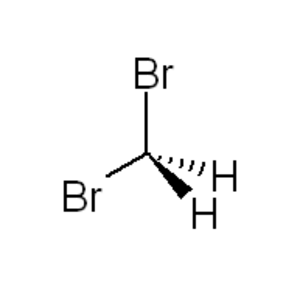
Le dibromométhane est un composé organique de la famille des halogénométhanes. C'est un liquide incolore à jaunâtre, à l'odeur proche du chloroforme faiblement soluble dans l'eau, mais très soluble dans le tétrachlorométhane, le diéthyléther et le méthanol.